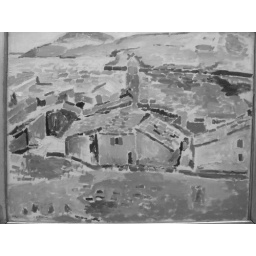
seen in black and white